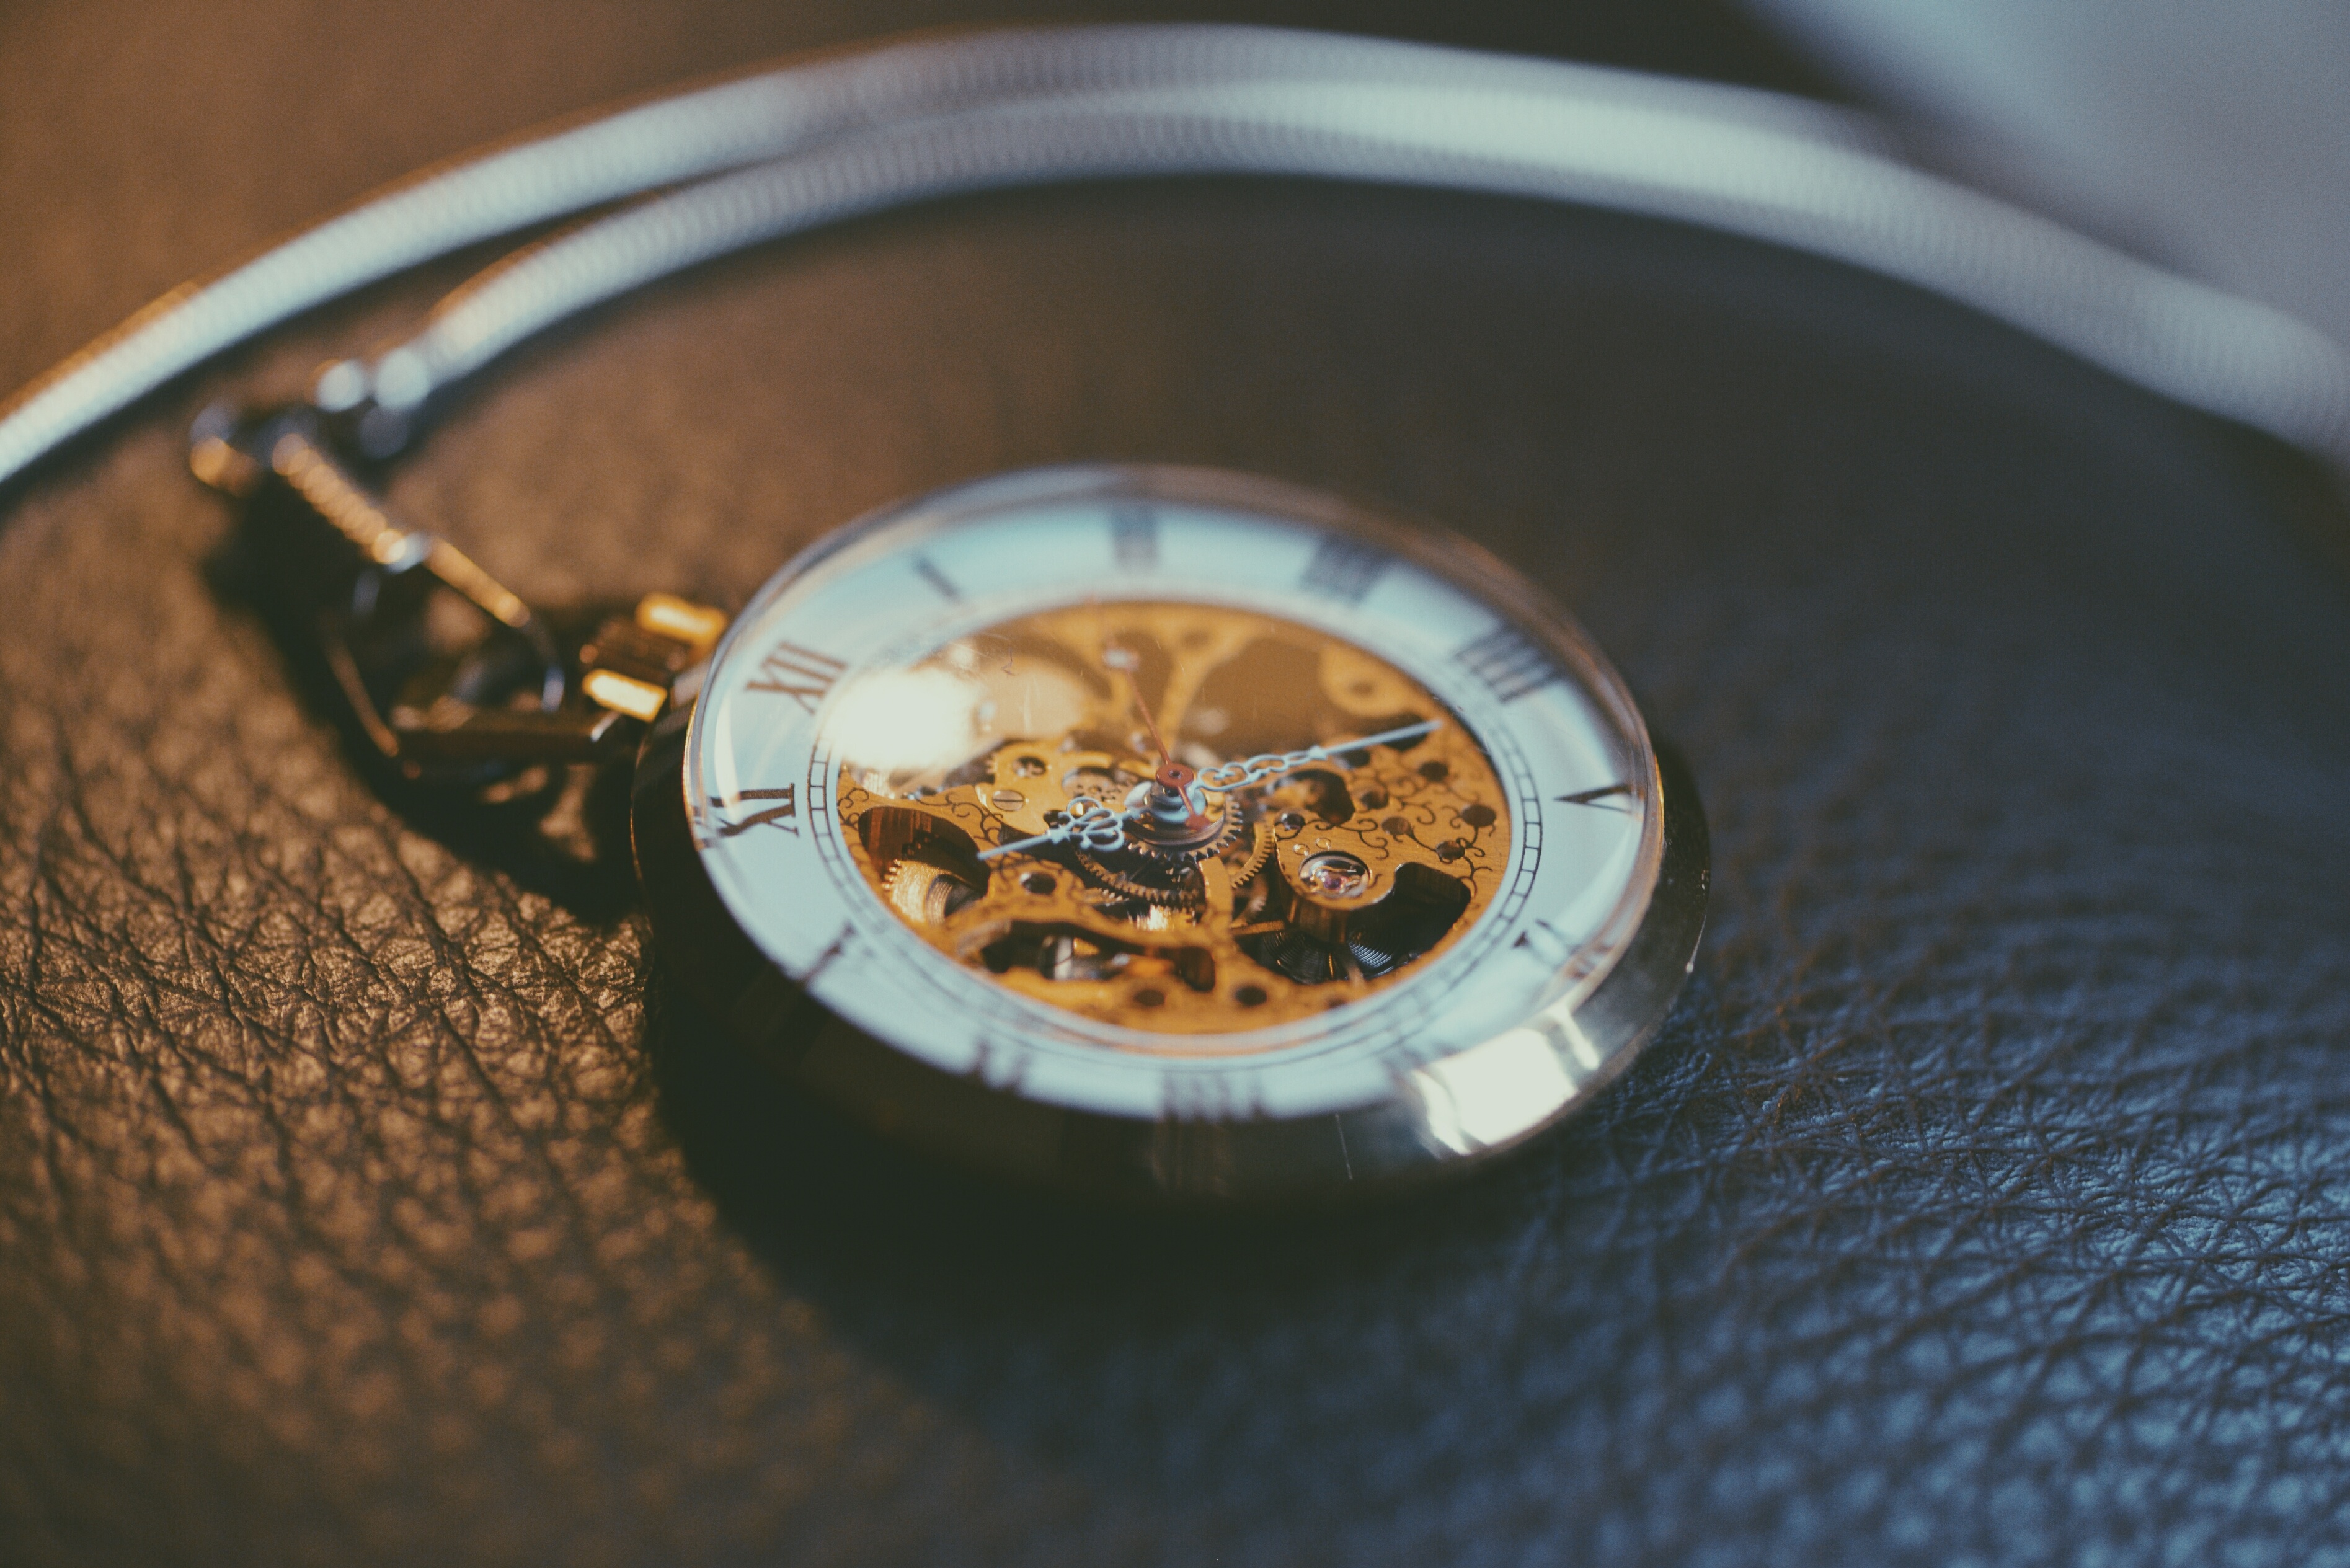
watch, hand, time, metal, timepiece, circle, jewellery, fashion accessory